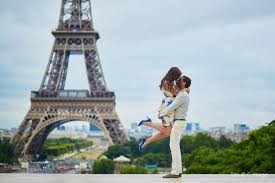
Landmark: Eiffel Tower